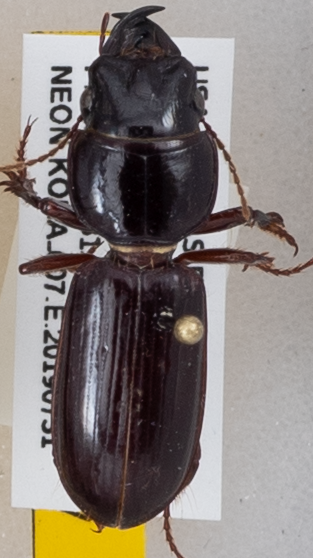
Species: Scarites vicinus
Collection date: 2019-07-31
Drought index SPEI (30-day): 0.246
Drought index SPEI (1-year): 1.69
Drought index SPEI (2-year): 0.786